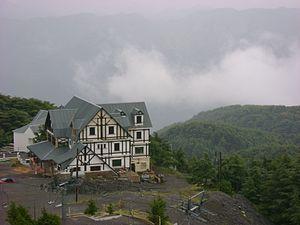
Chréa, est une commune de la wilaya de Blida en Algérie.